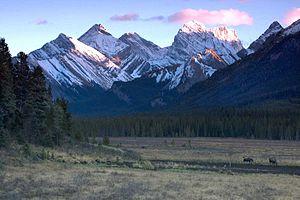
Le Parc provincial de Spray Valley est l'un des 108 parcs provinciaux de l'Alberta, au Canada. Il est situé au sud-est du parc national de Banff.